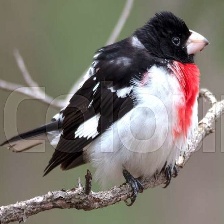
Species: ROSE BREASTED GROSBEAK
Scientific name: PHEUCTICUS LUDOVICIANUS